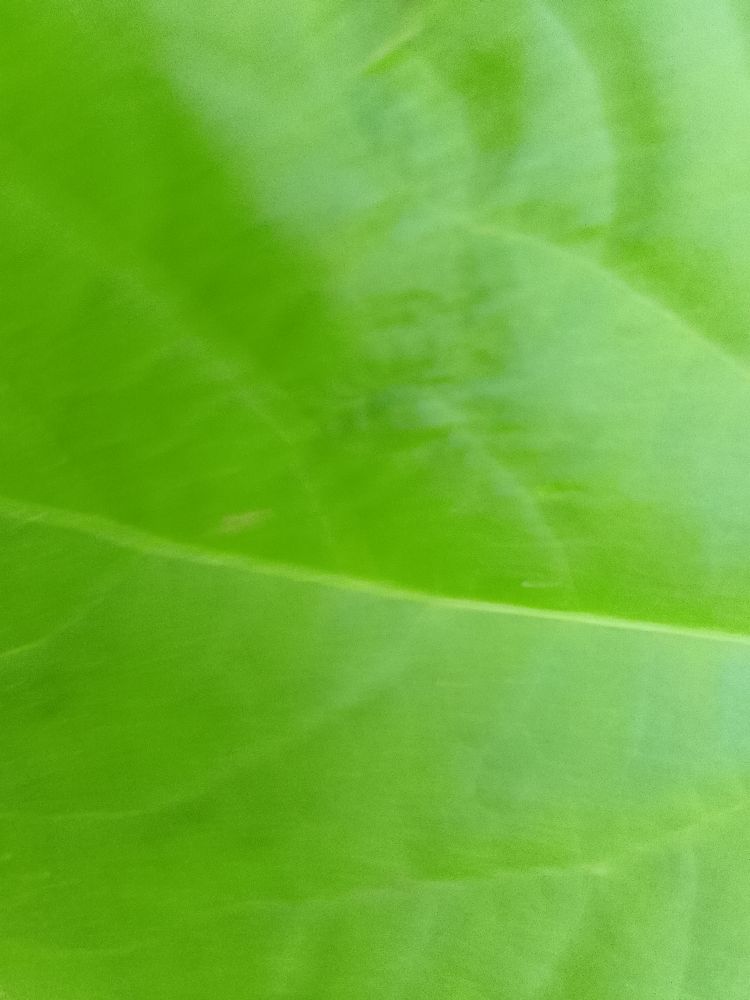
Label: healthy